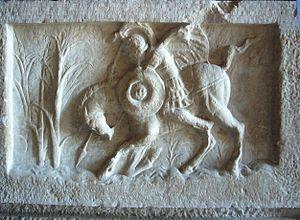
L'armée des origines de la Ville à la fin de la République romaine permet à Rome d'imposer sa suprématie sur les villes et les peuples voisins du Latium aux Vᵉ et IVᵉ siècles av. J.-C., puis de se lancer dans la conquête de l'Italie aux IVᵉ et IIIᵉ siècles av. J.-C. et enfin de la Méditerranée du IIIᵉ au Iᵉʳ siècle av. J.-C. avant de jouer un rôle dans les guerres civiles républicaines.